Sky position (RA, Dec in degrees): 149.292, 6.98
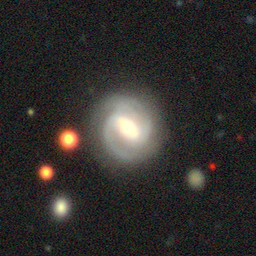
Galaxy morphology: Barred Spiral Galaxies